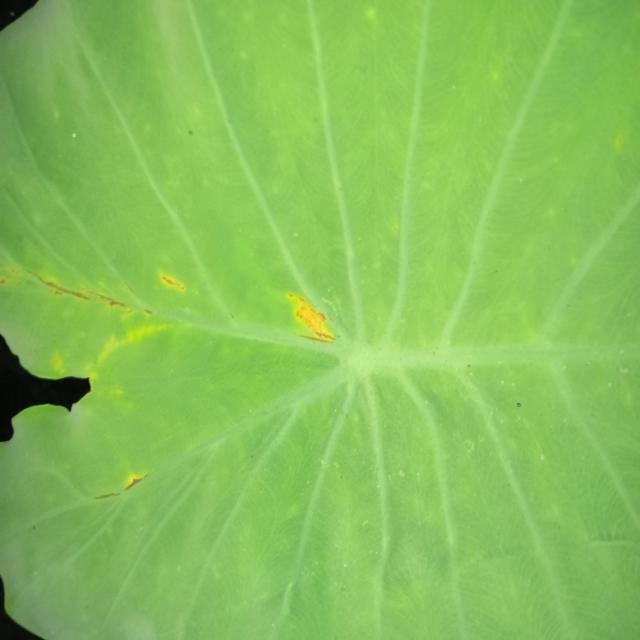
Label: Mid_Blight